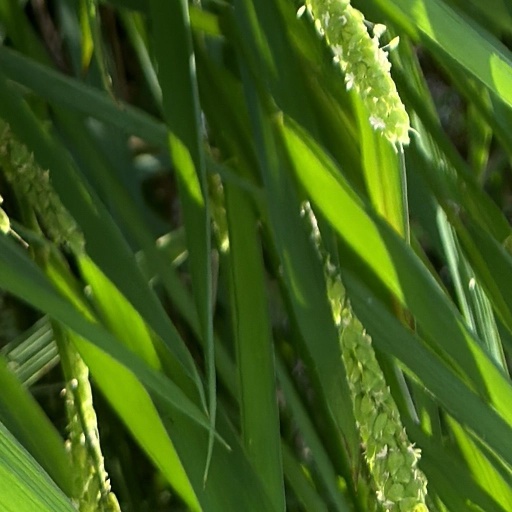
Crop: rice